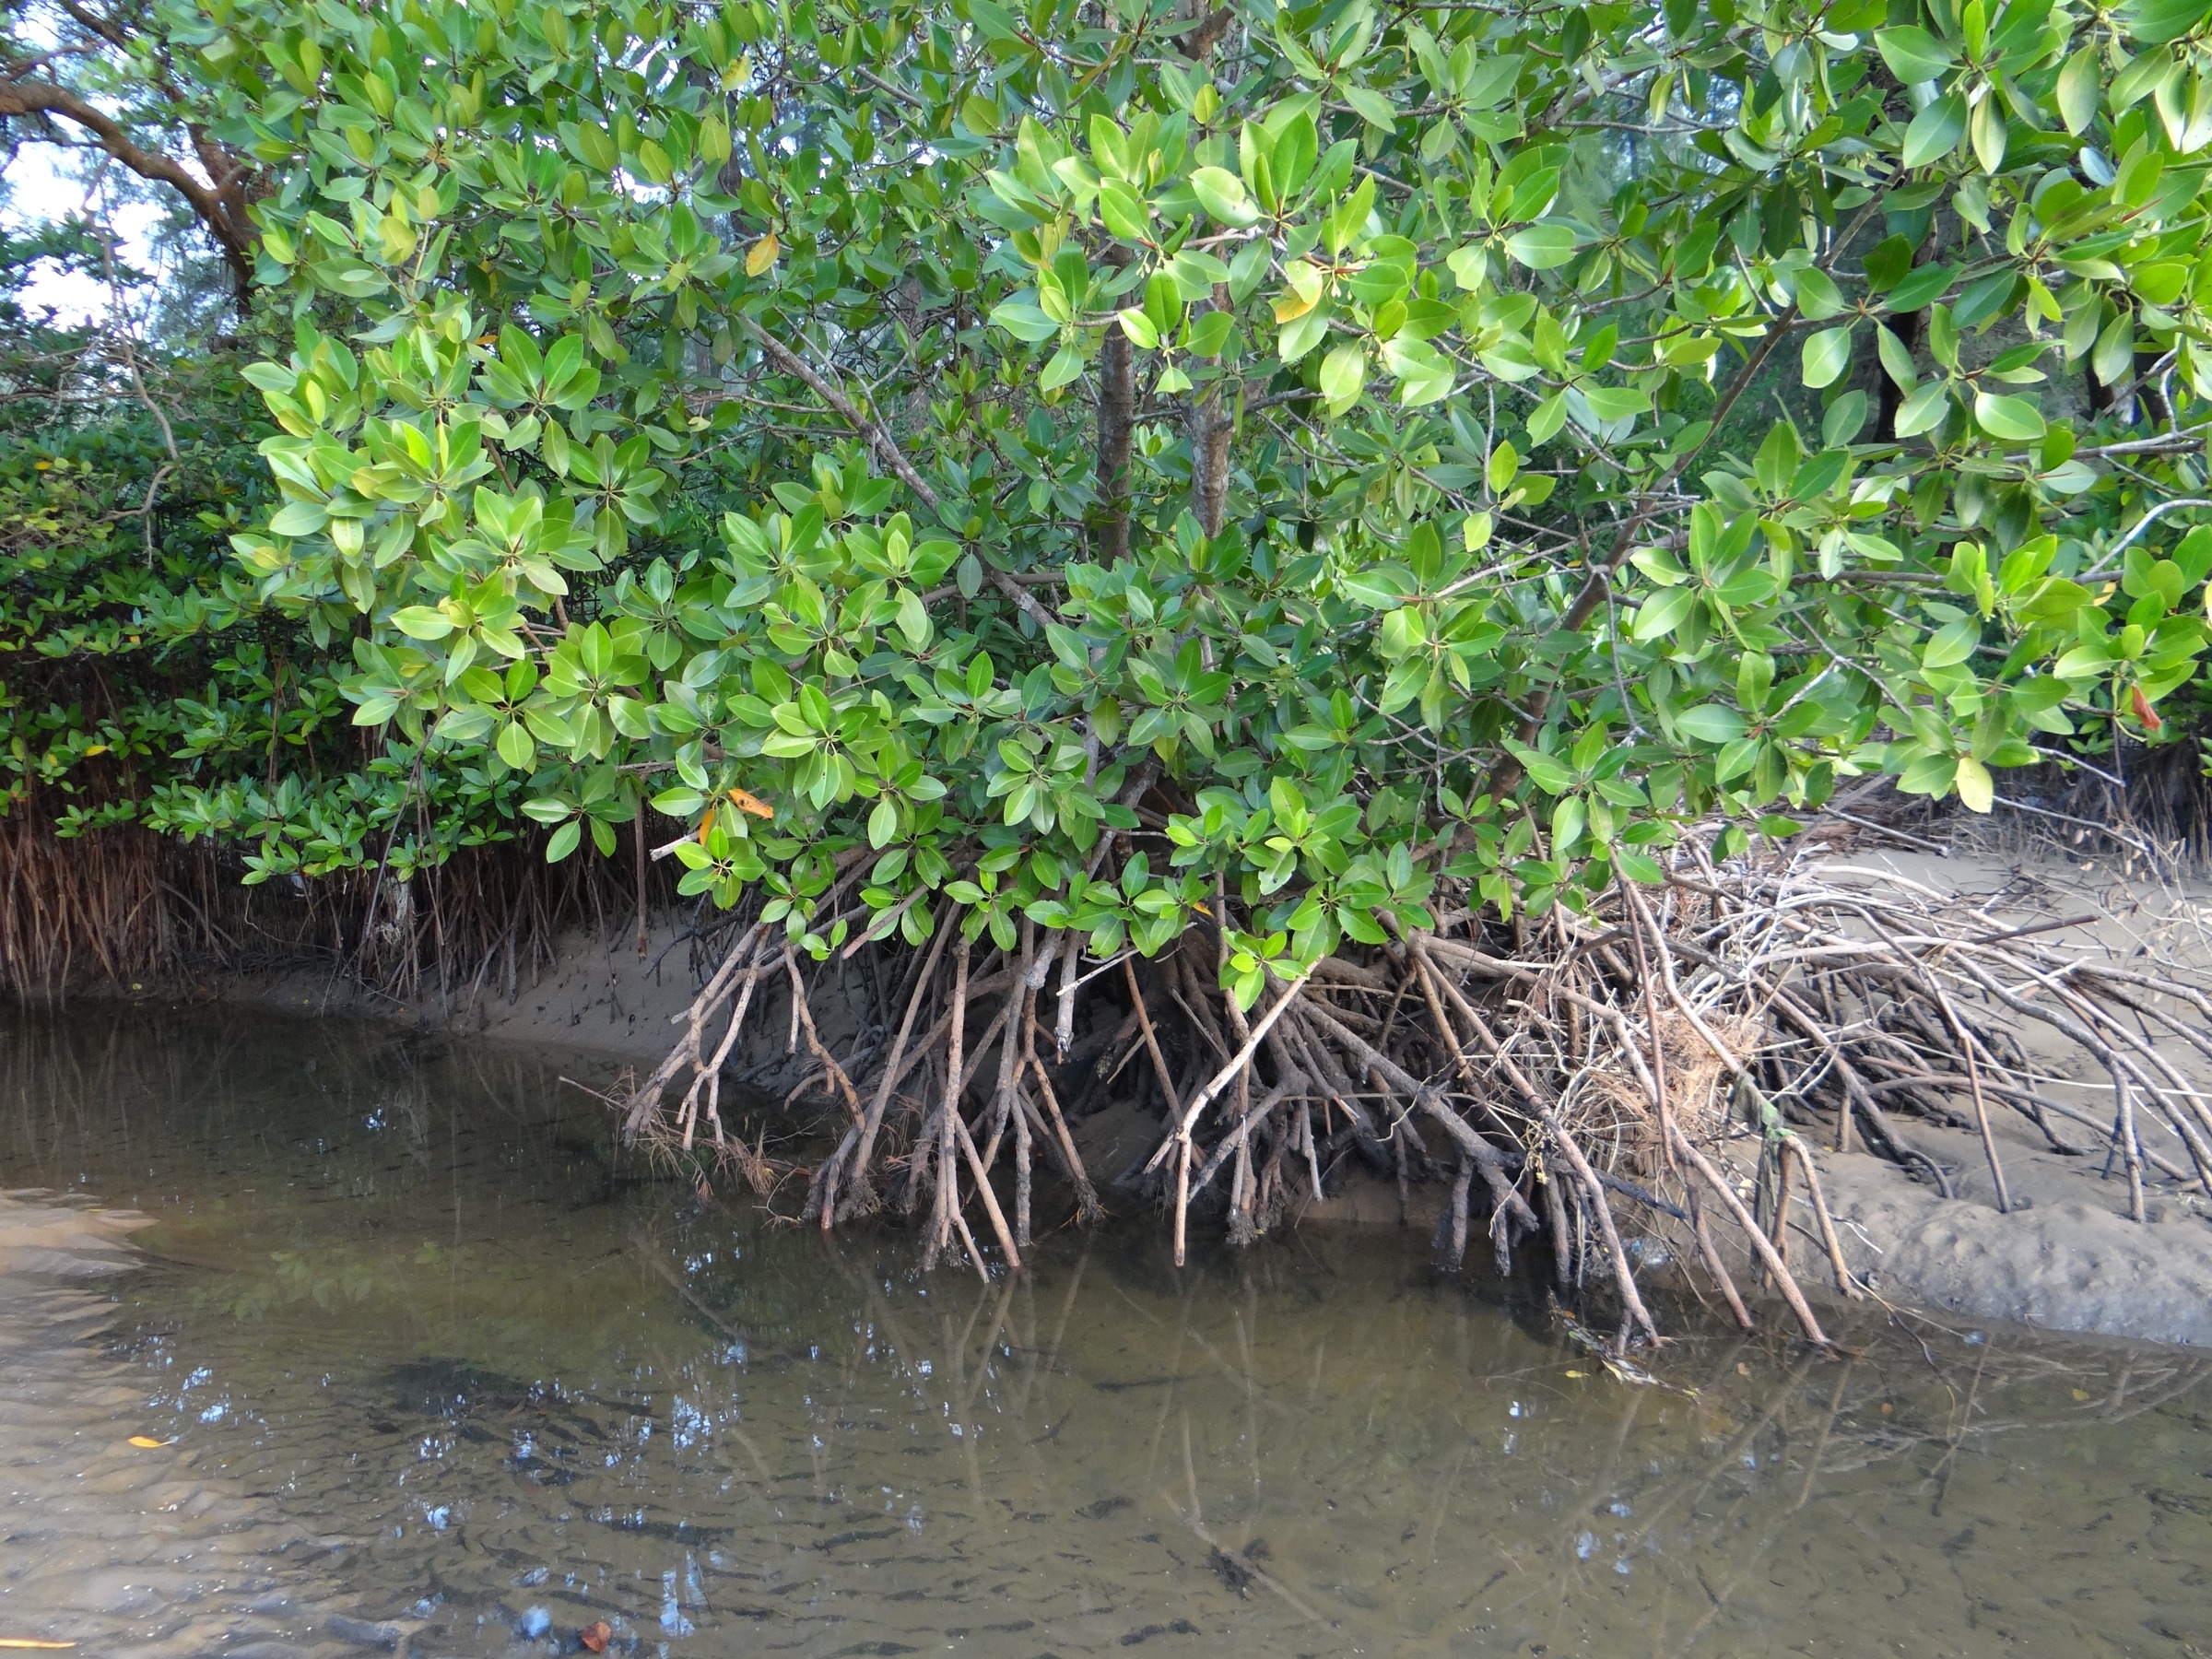
tree, forest, swamp, branch, plant, flower, pond, wildlife, produce, botany, shrub, wetland, mangrove, india, karwar, woody plant, aerial roots